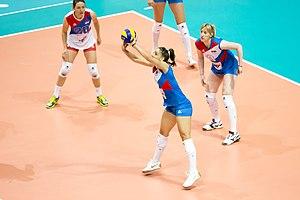
Le volley-ball, ou volleyball, est un sport collectif mettant en jeu deux équipes de 6 joueurs séparés par un filet, qui s'affrontent avec un ballon sur un terrain rectangulaire de 18 mètres de long sur 9 mètres de large. Avec 269 millions de pratiquants en 2007, il s'agit d'un des sports les plus pratiqués dans le monde.